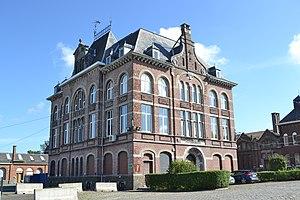
Ancien siège social de la fr:Société anonyme des Charbonnages de Wérister à fr:Romsée, fr:Belgique
La Société anonyme des Charbonnages de Wérister est une ancienne société d'exploitation de charbonnages de la région belge de Liège.